Sukarno

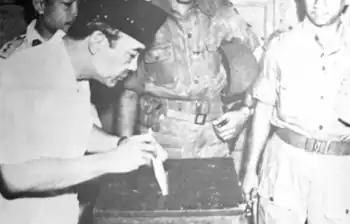
Sukarno casting his vote at the 1955 elections

In late 1945, Dutch administrators who led the Dutch East Indies government-in-exile and soldiers who had fought the Japanese began to return under the name of Netherlands Indies Civil Administration (NICA), with the protection of the British. They were led by Hubertus Johannes van Mook, a colonial administrator who had evacuated to Brisbane, Australia. Dutch soldiers who had been POWs under the Japanese were released and rearmed. Shooting between these Dutch soldiers and police supporting the new republican government soon developed. This soon escalated to armed conflict between the newly constituted republican forces aided by a myriad of pro-independence fighters and the Dutch and British forces. On 10 November, a full-scale battle broke out in Surabaya between the 49th Infantry Brigade of the British Indian Army and Indonesian nationalist militias. The British-Indian force were supported by air and naval forces. Some 300 Indian soldiers were killed (including their commander Brigadier Aubertin Walter Sothern Mallaby), as were thousands of nationalist militiamen and other Indonesians. Shootouts broke out with alarming regularity in Jakarta, including an attempted assassination of Prime Minister Sjahrir by Dutch gunmen. To avoid this menace, Sukarno and the majority of his government left for the safety of Yogyakarta on 4 January 1946. There, the republican government received protection and full support from Sultan Hamengkubuwono IX. Yogyakarta would remain as the Republic's capital until the end of the war in 1949. Sjahrir remained in Jakarta to conduct negotiations with the British.